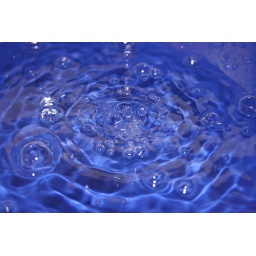
Water in blue bowl